Humbert of Silva Candida

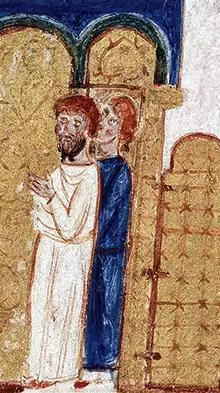
Humbert

Humbert of Silva Candida, O.S.B., also known as Humbert of Moyenmoutier ( 1000 to 1015 – 5 May 1061) was a French Benedictine abbot and later cardinal. It was his act of excommunicating the Patriarch of Constantinople, Michael I Cerularius, in 1054 that is generally regarded as the precipitating event of the East–West Schism between the Roman Catholic Church and the Eastern Orthodox Church.